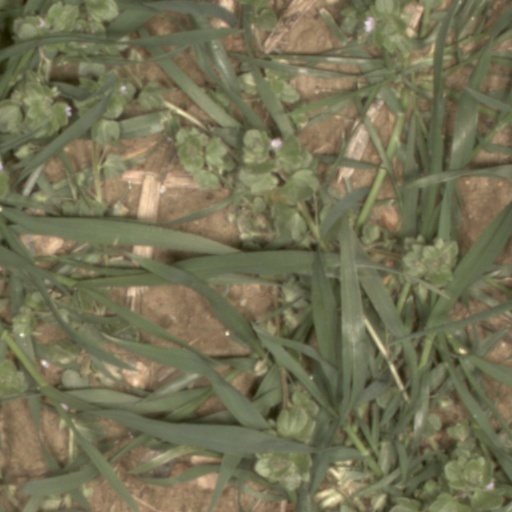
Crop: wheat